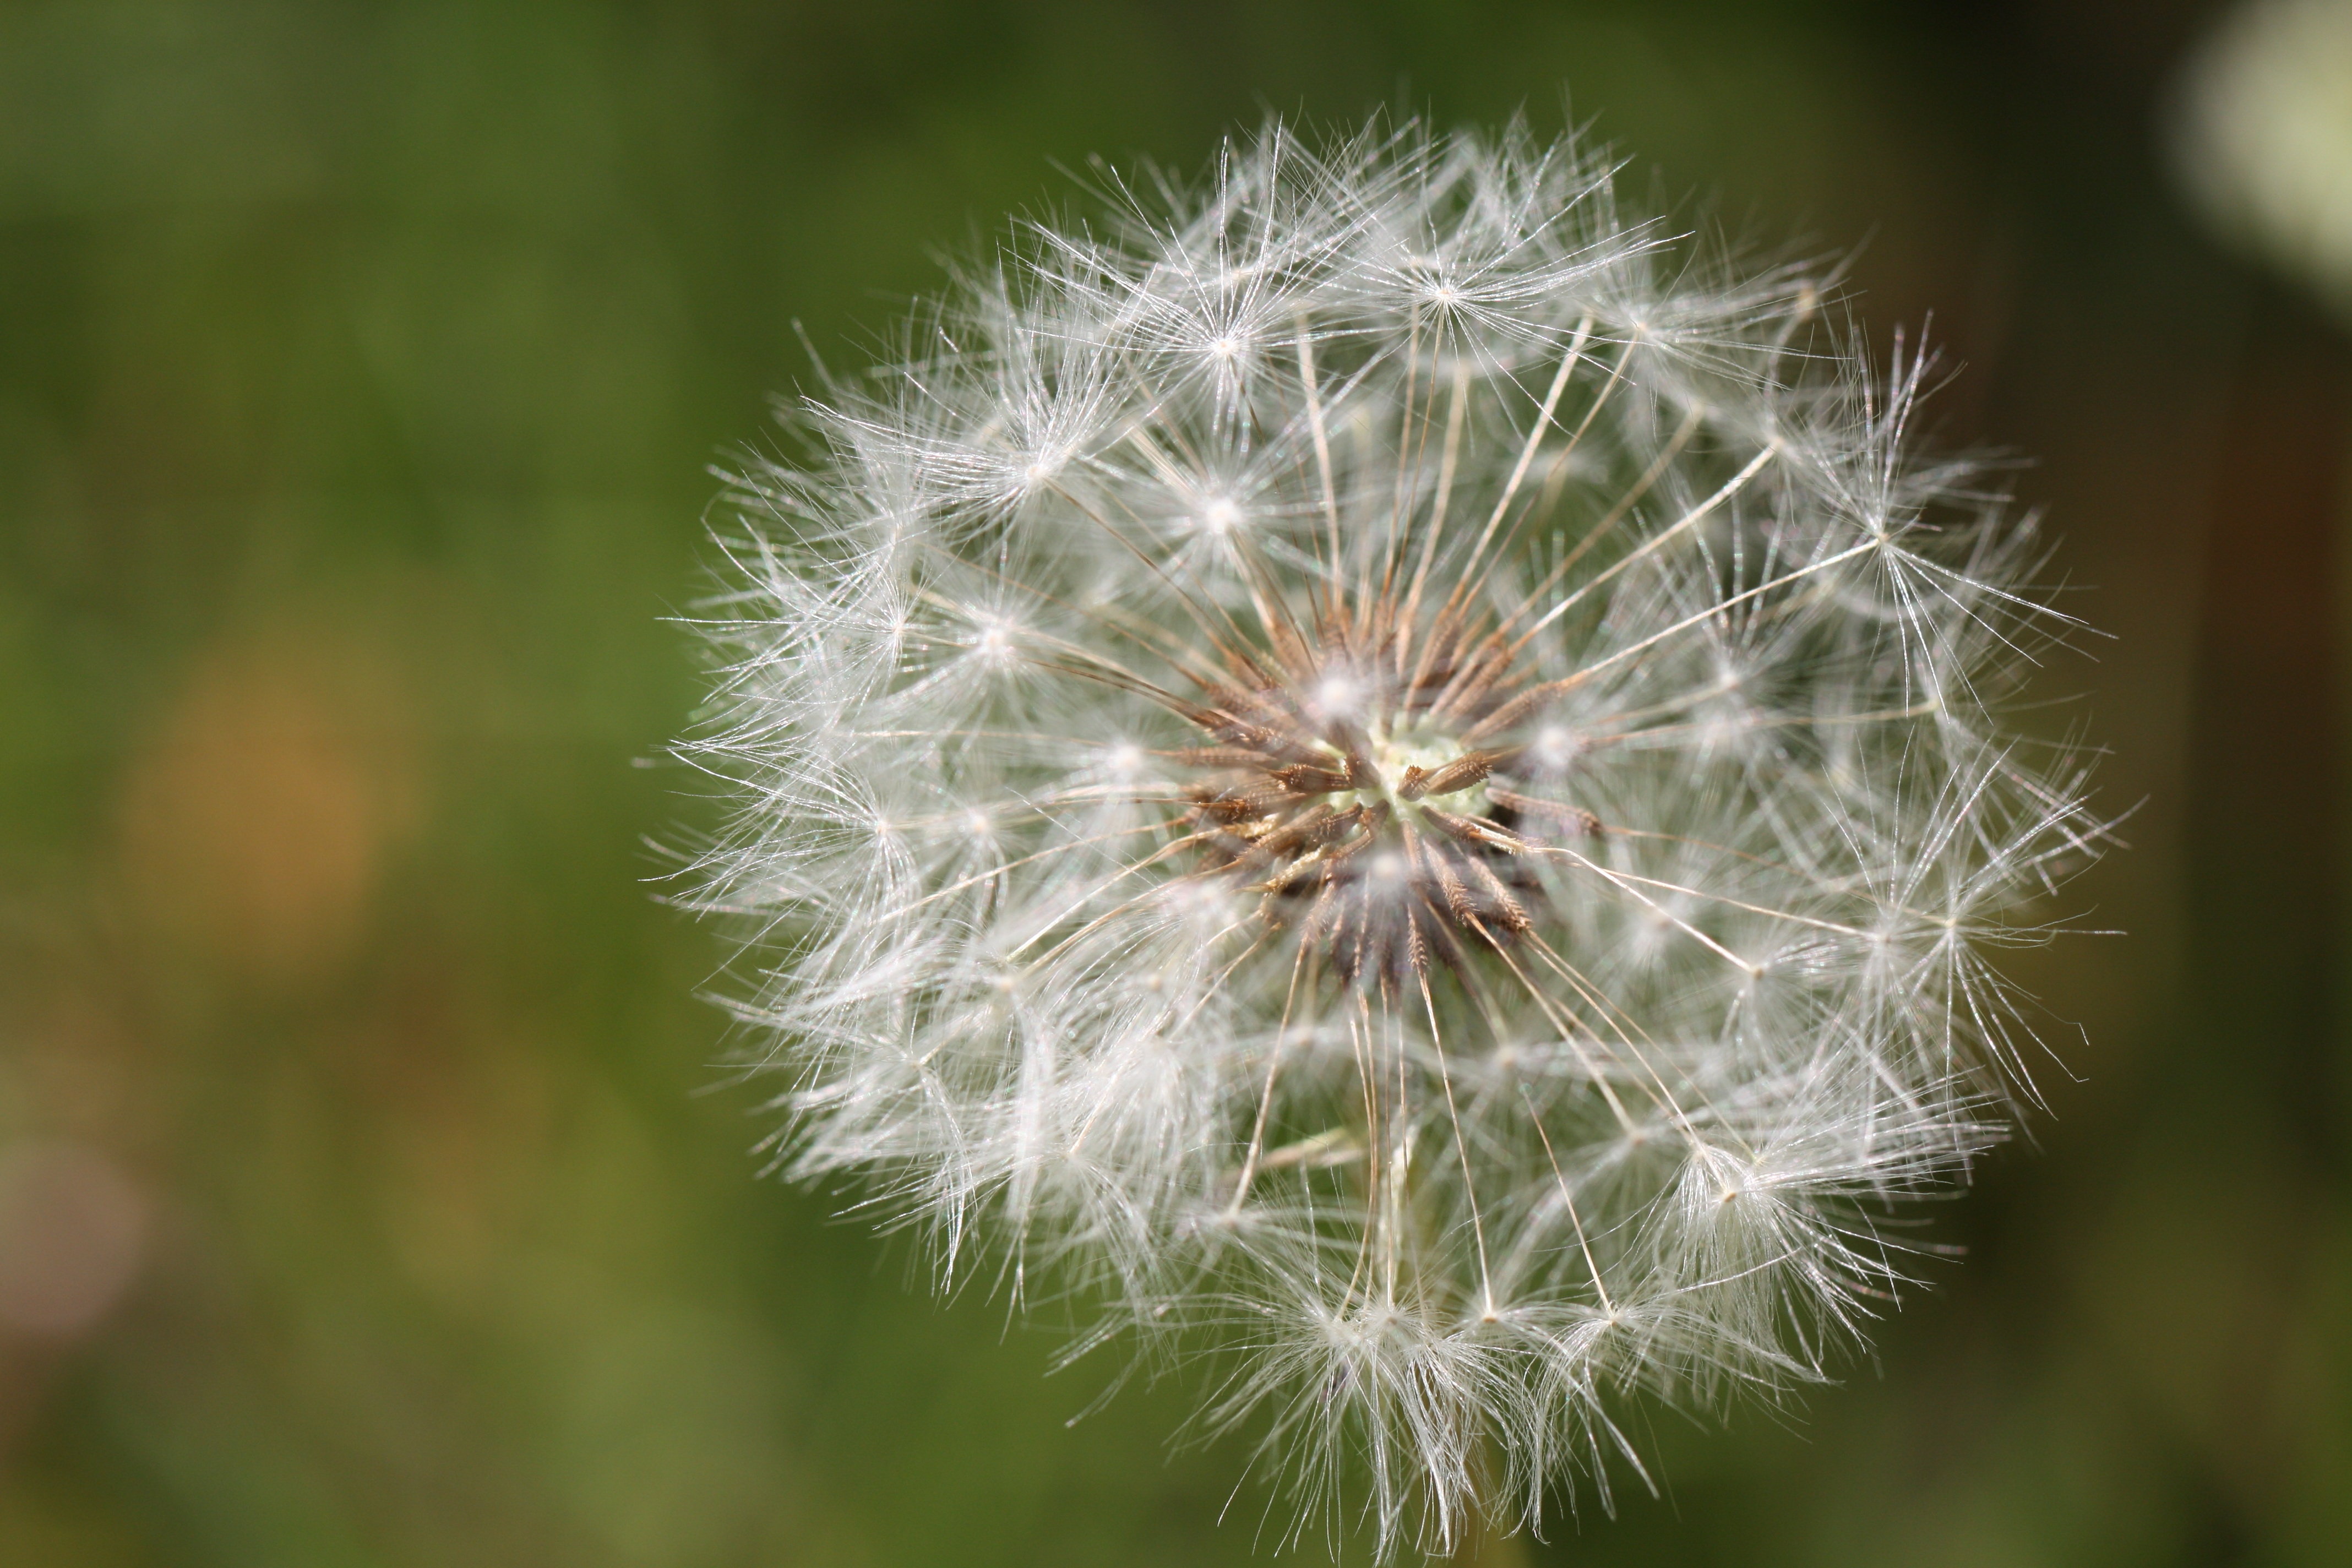
nature, grass, plant, photography, dandelion, flower, green, botany, flora, wildflower, flowers, close up, seeds, thistle, macro photography, flowering plant, daisy family, dandelion flower, plant stem, land plant, thorns spines and prickles